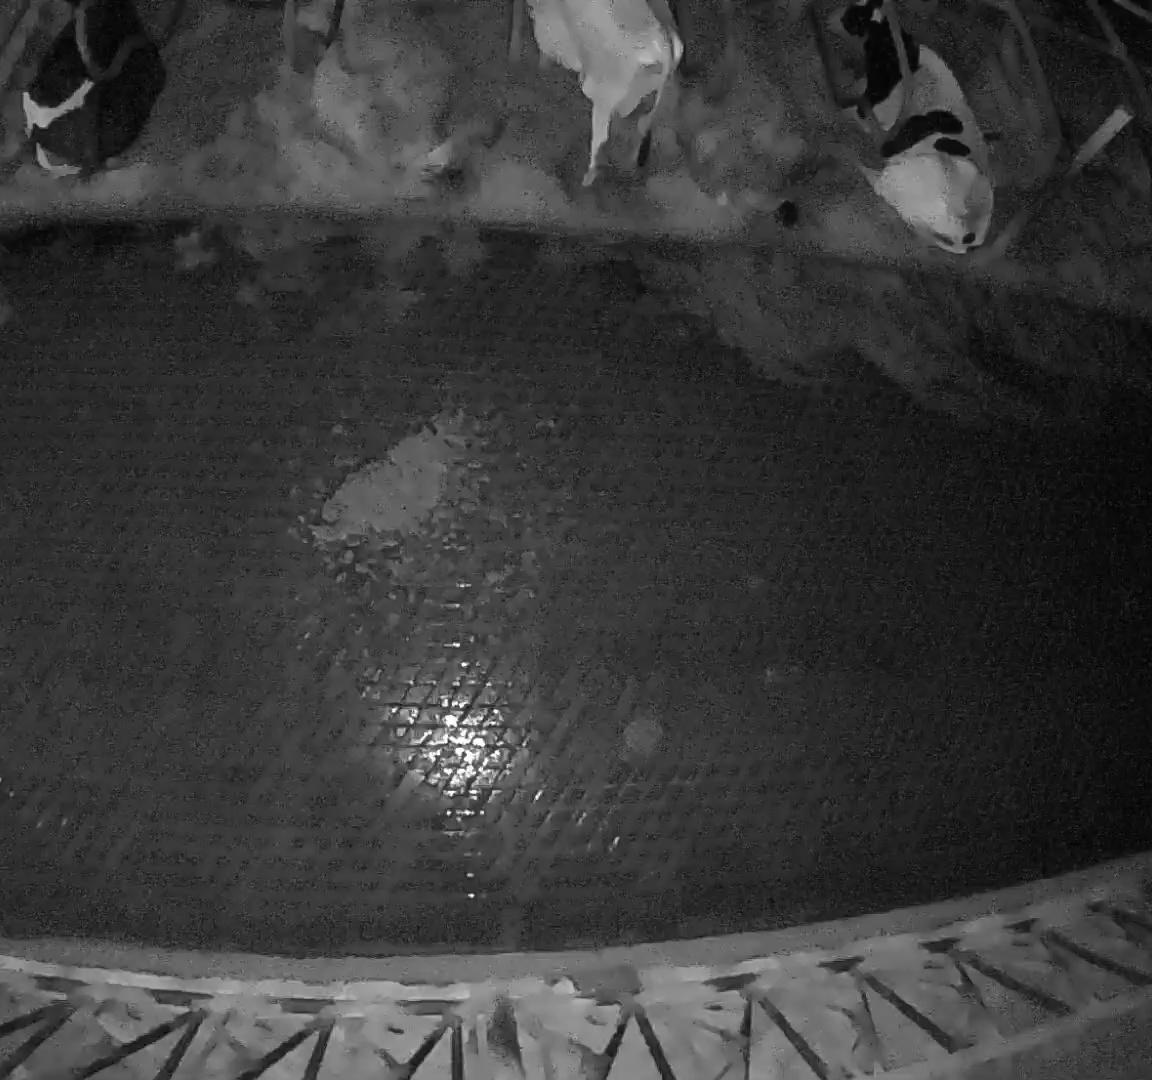
Number of cows: 3